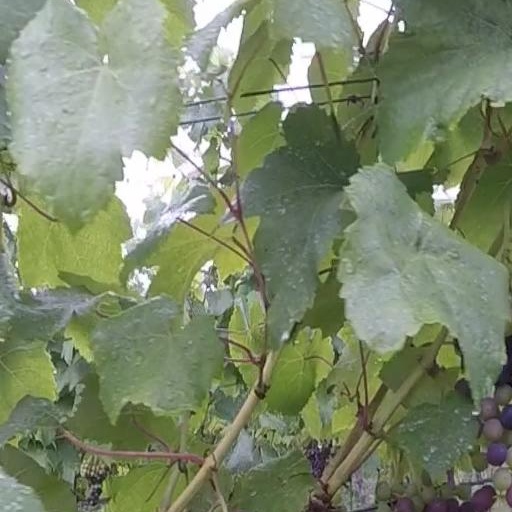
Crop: grape